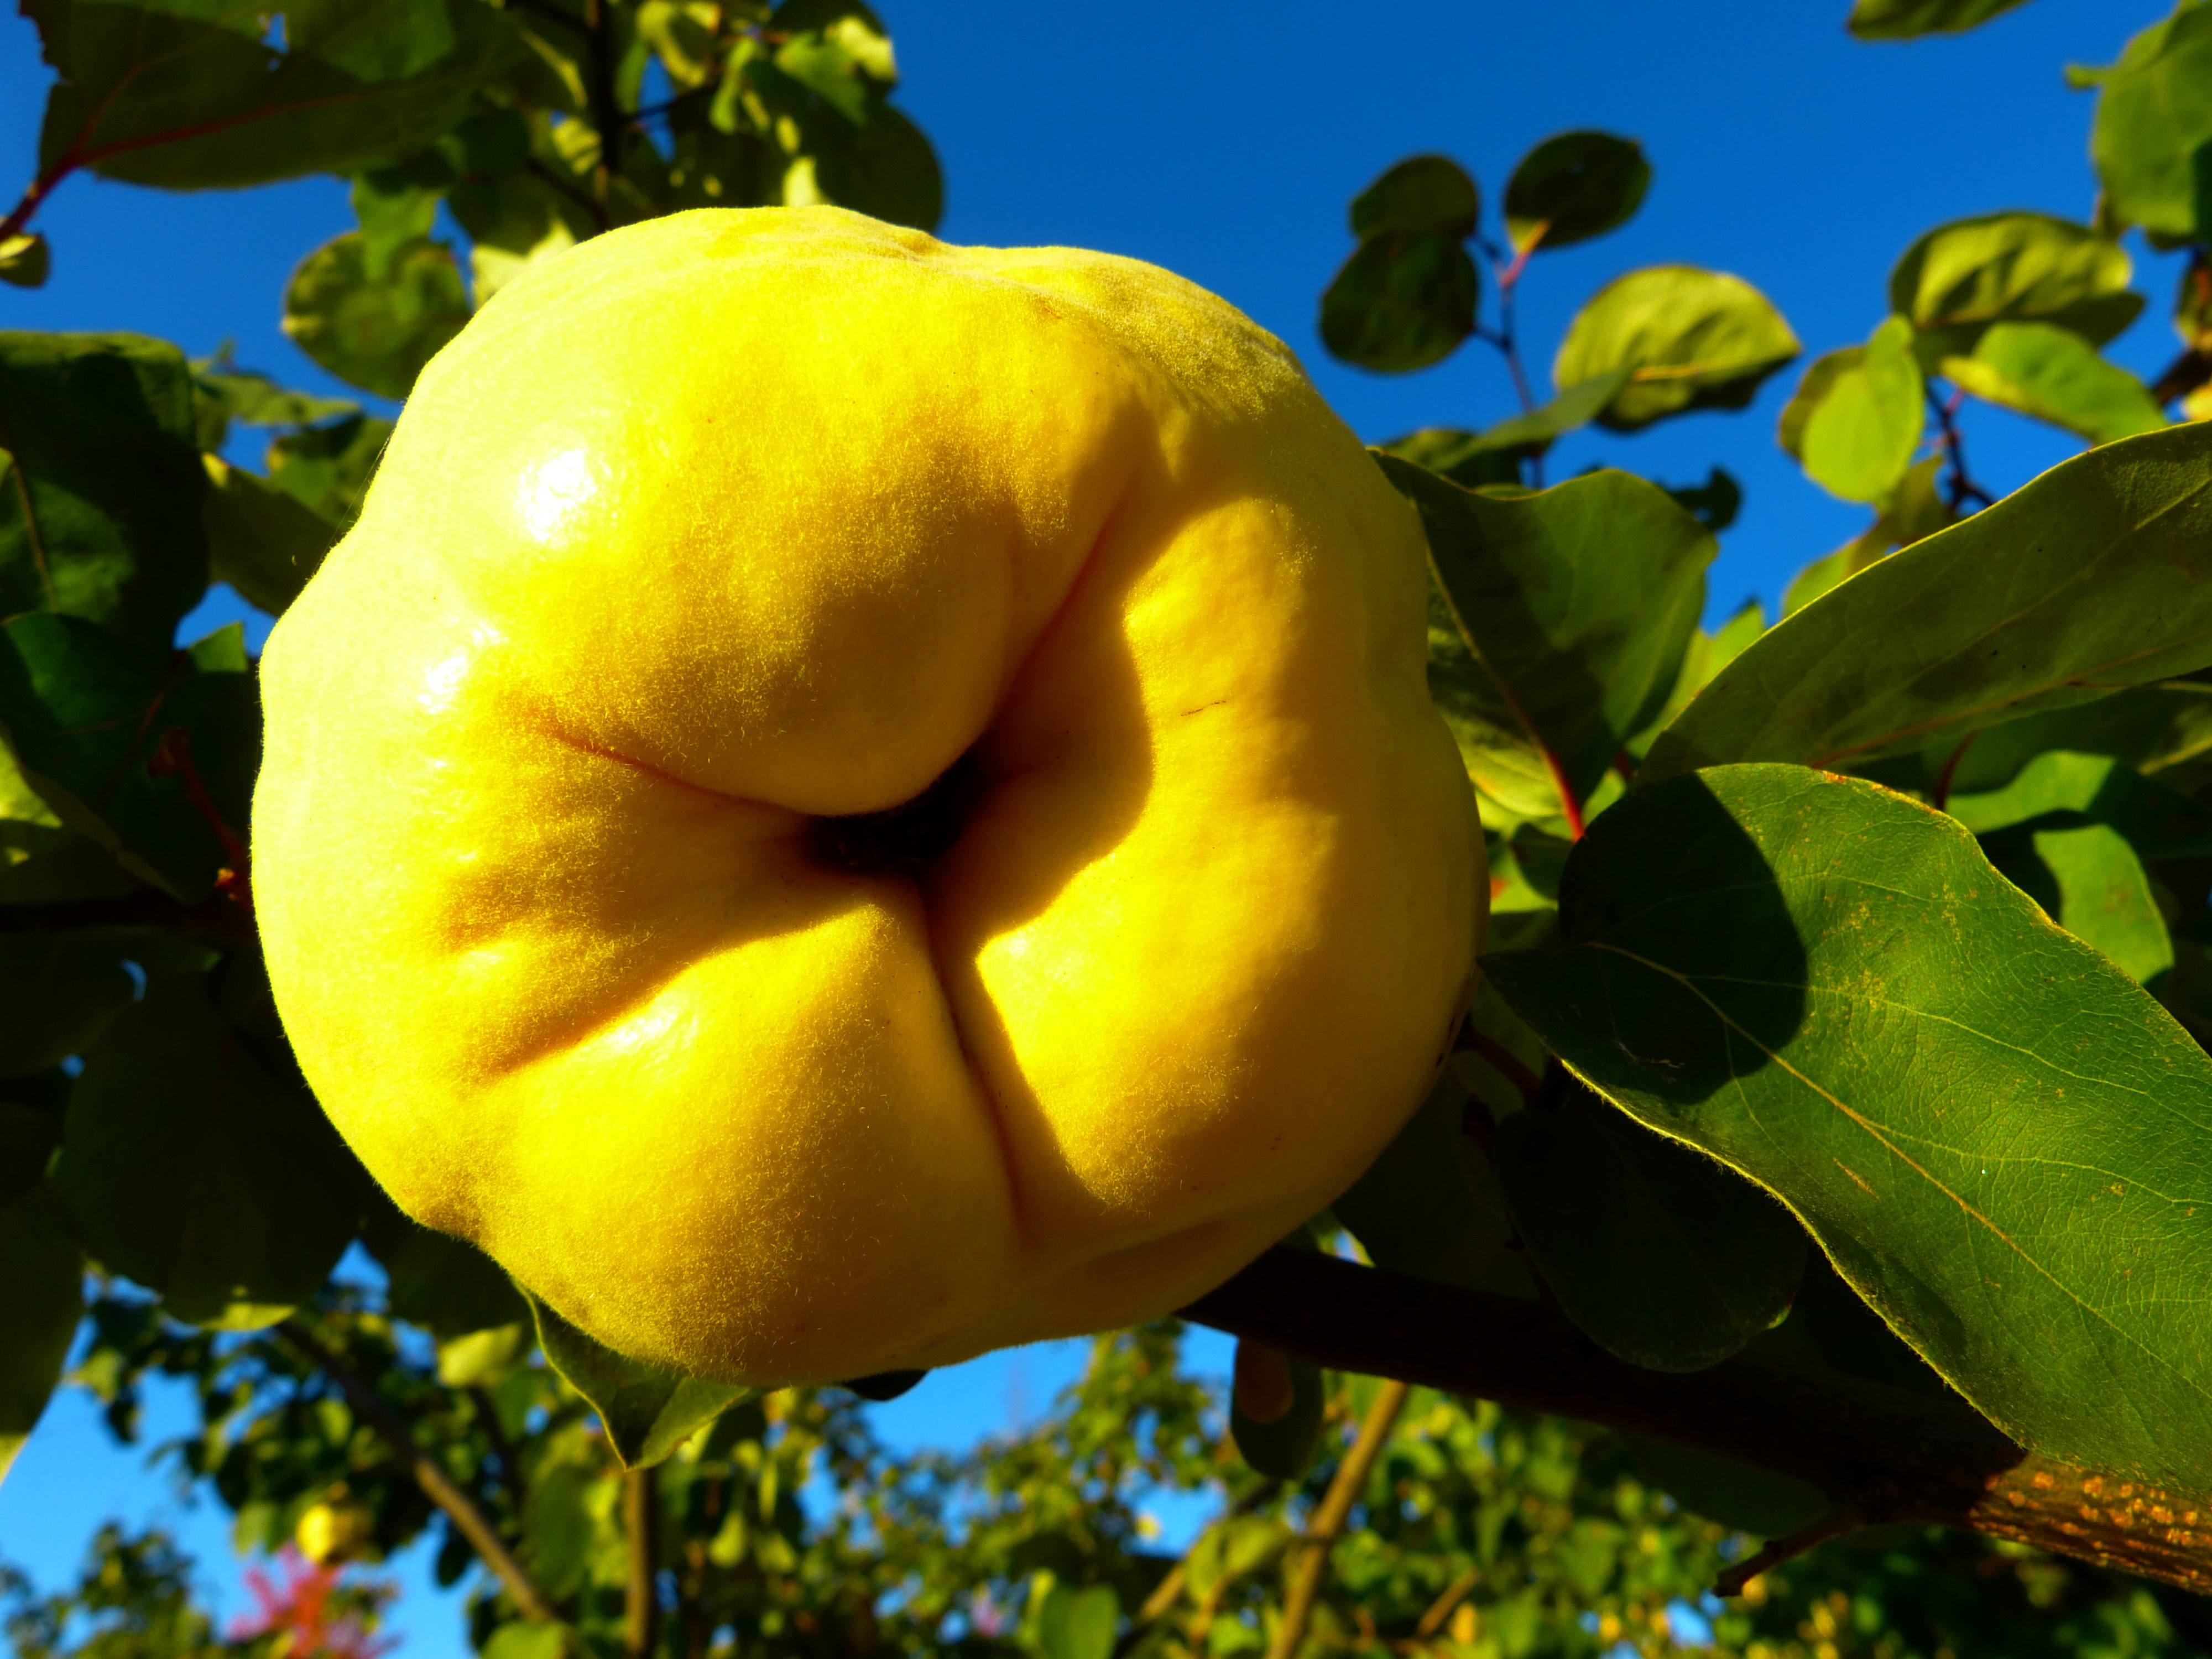
tree, nature, blossom, plant, fruit, sunlight, leaf, flower, food, green, fluffy, produce, botany, yellow, flora, shrub, hairy, macro photography, quince, kernobstgewaechs, pome fruit, rose greenhouse, flowering plant, land plant, cydonia oblonga